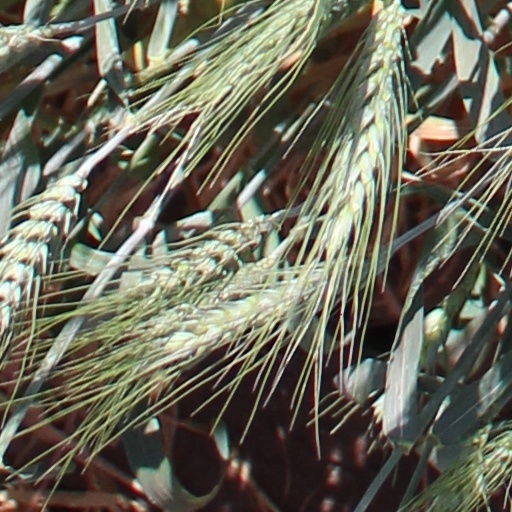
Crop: wheat